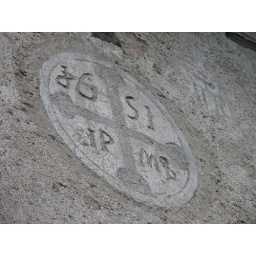
detail  on the facade of  a house built in 1651